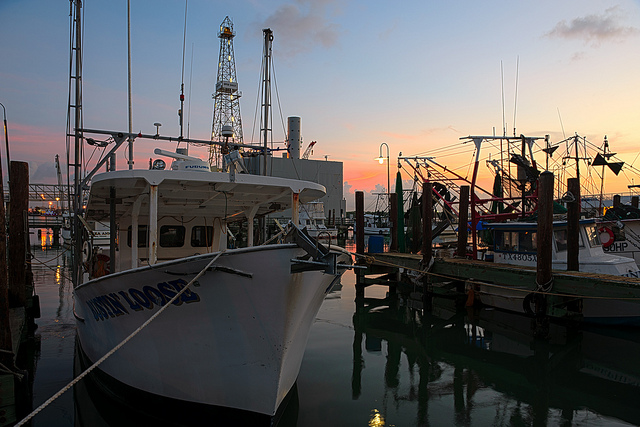
A white boat is moored next to a boat dock.

A white boat tied next to a wooden dock in the evening.

A boat is docked in a marina during dusk.

A boat that has been tied to a dock.